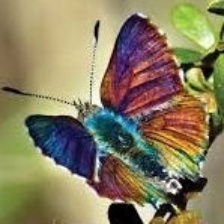
Species: PURPLISH COPPER
Butterfly family (ImageNet category): lycaenid_butterfly